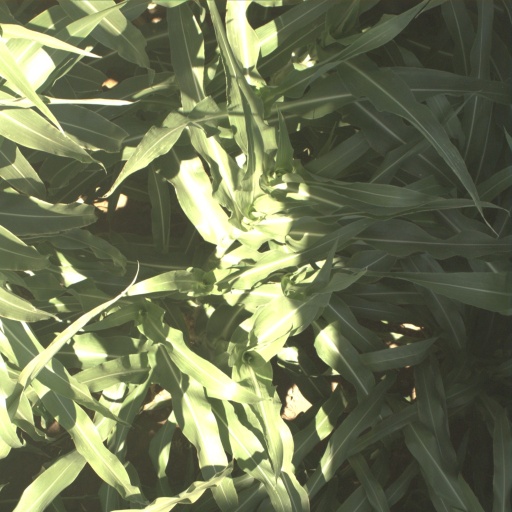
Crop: sorghum